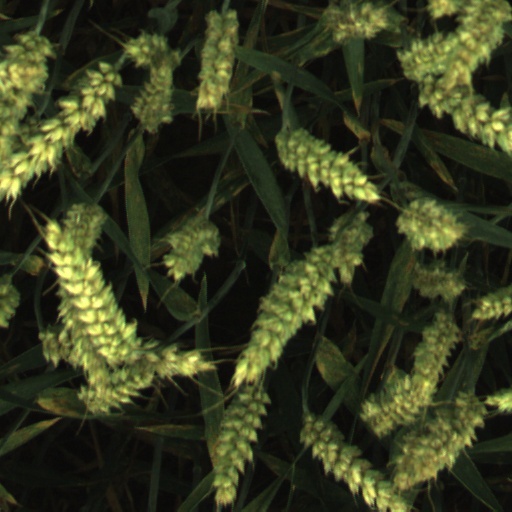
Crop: wheat